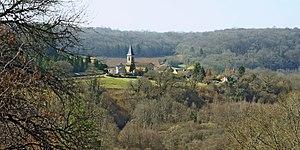
Busseaut en vallée du Brévon
Busseaut est une commune française située dans le canton de Châtillon-sur-Seine du département de la Côte-d'Or en région Bourgogne-Franche-Comté.